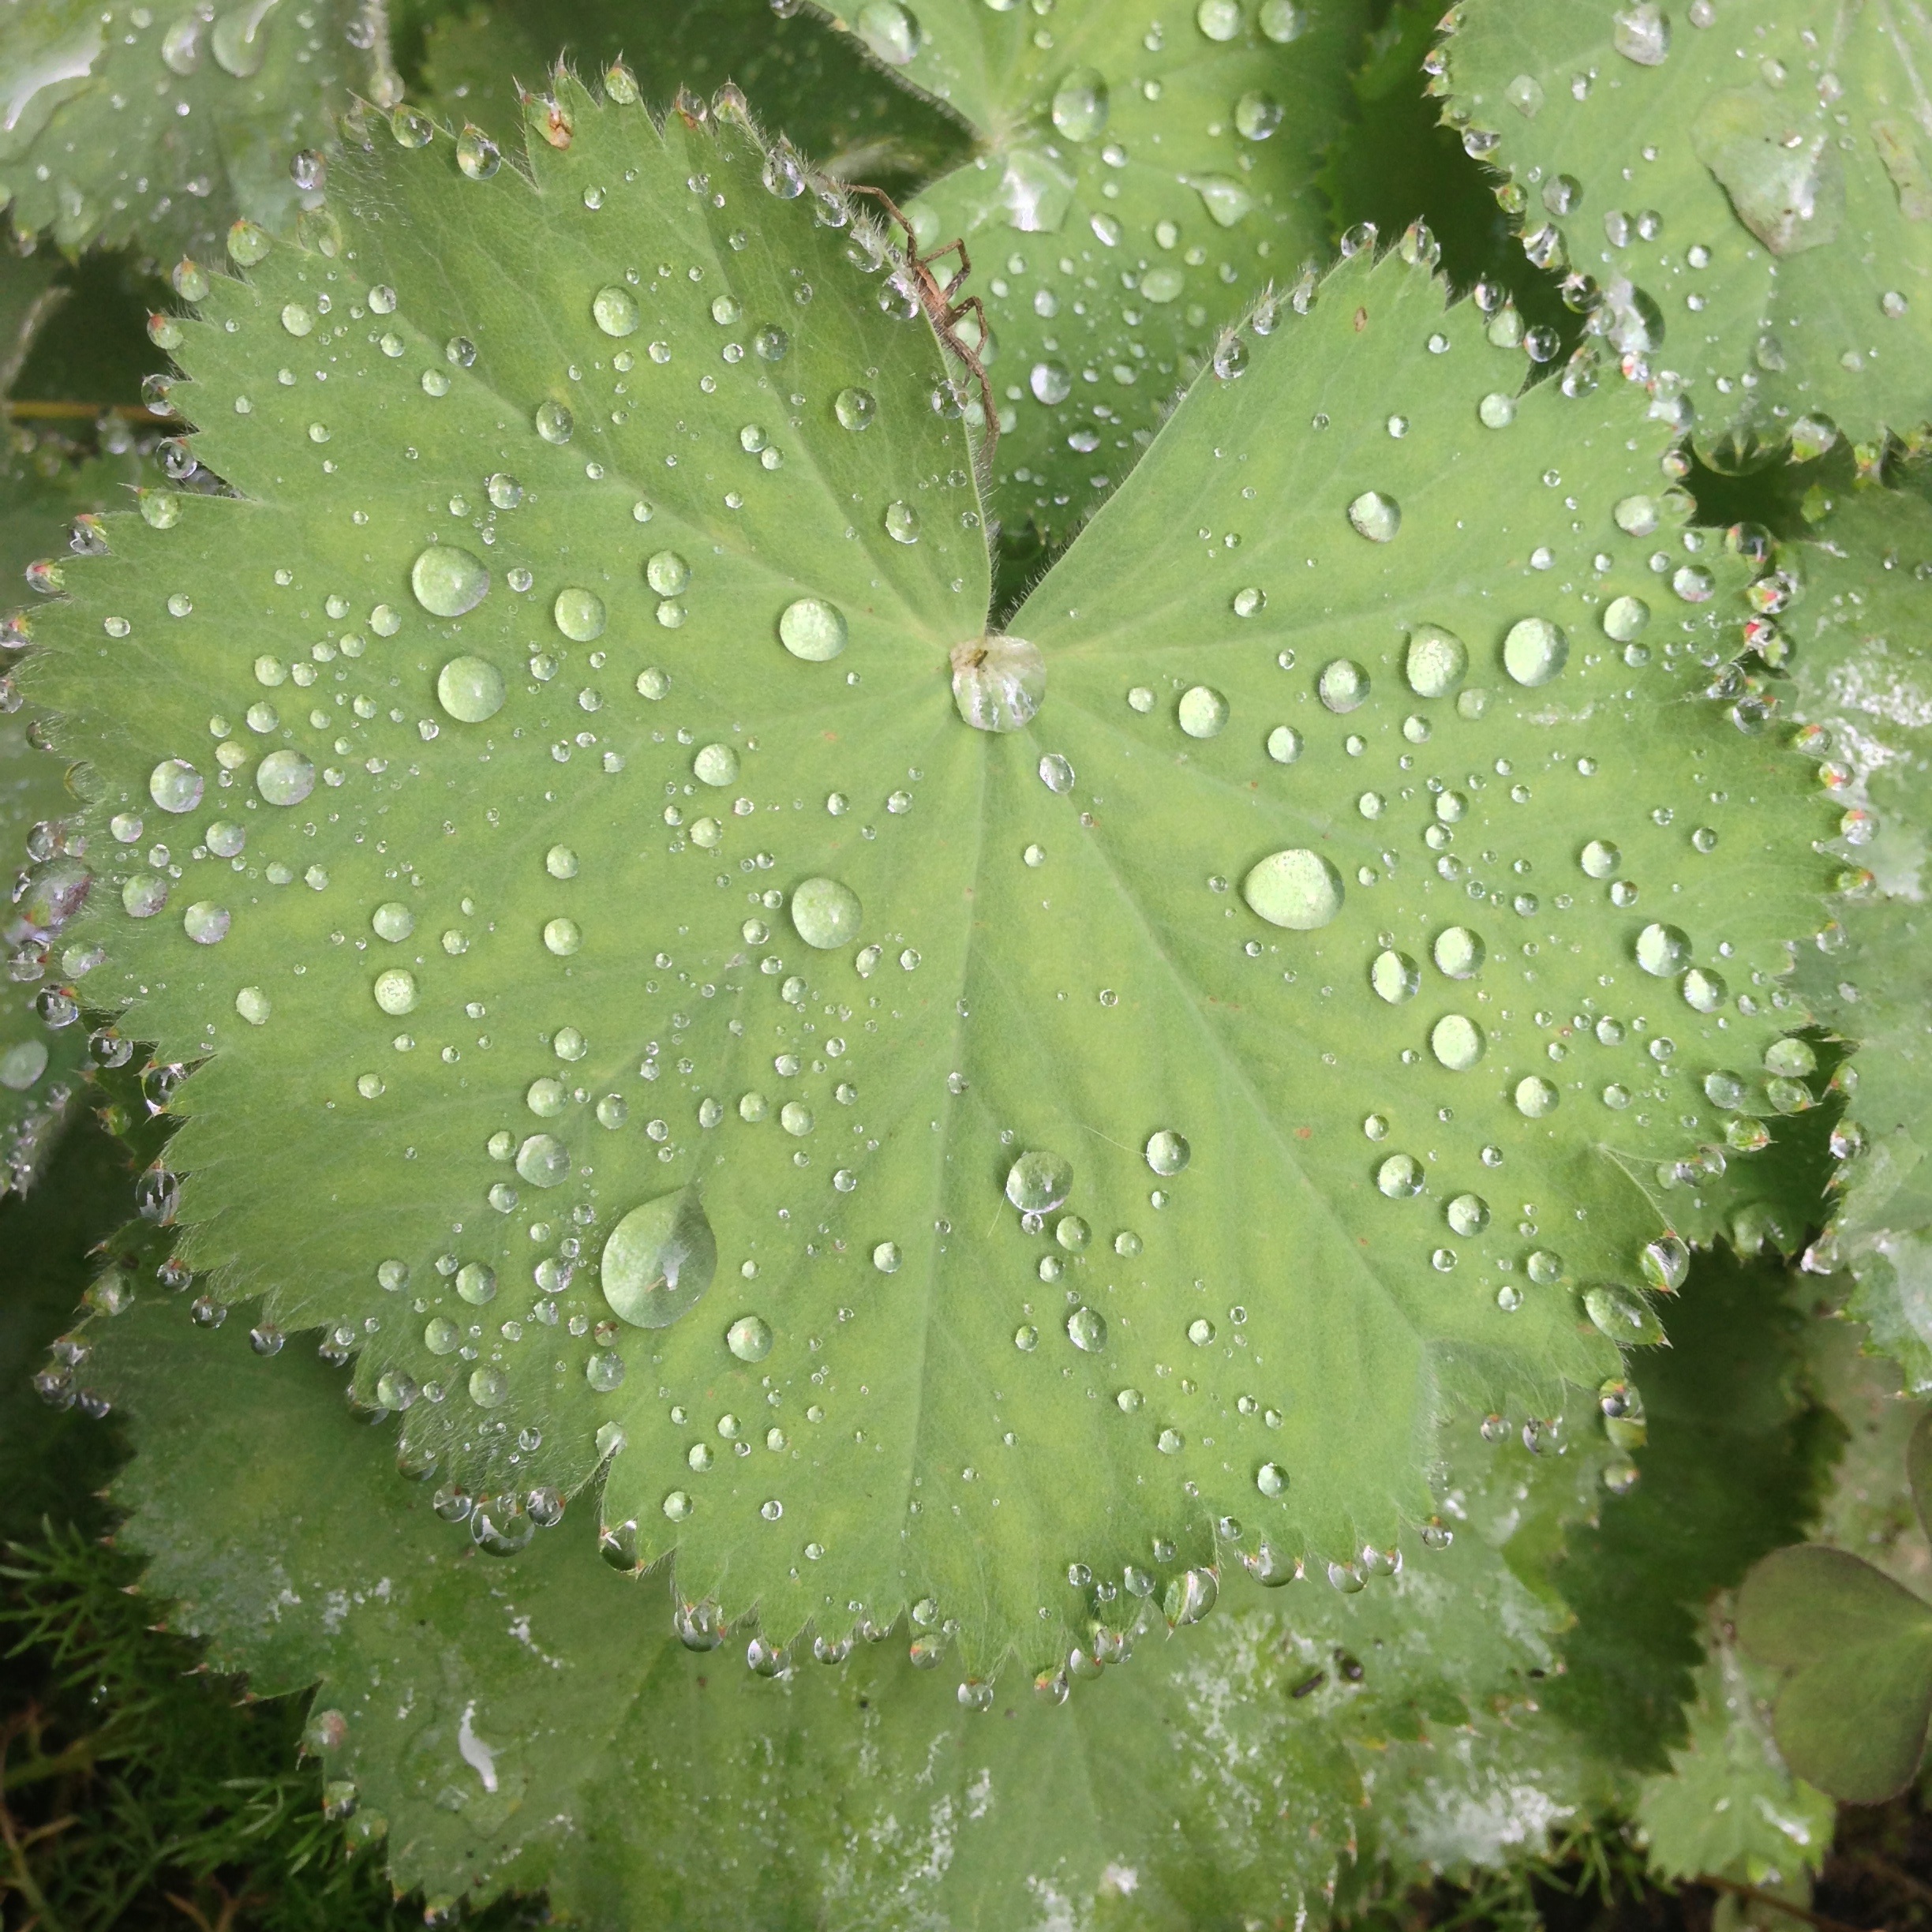
tree, dew, plant, leaf, flower, green, botany, flora, leaves, dewdrop, moisture, flowering plant, leaf veins, annual plant, plant stem, land plant